John Torrey

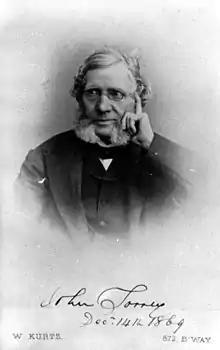
John Torrey in 1869

Torrey died at his home in New York City on March 10, 1873; he was buried in the family plot at Long Hill Cemetery, Stirling, New Jersey.